Drop tower

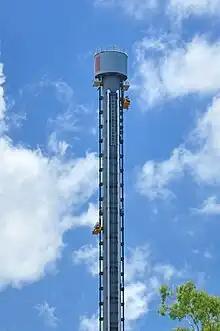
The Giant Drop at Dreamworld

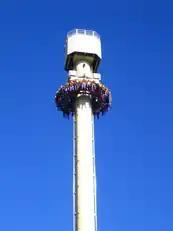
The High Fall at Movie Park Germany

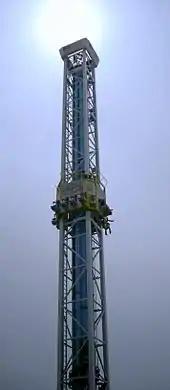
A drop tower at the Santa Cruz Beach Boardwalk entitled the "Double Shot"

A drop tower is a type of amusement park ride incorporating a central tower structure with one or more gondolas attached. In a typical modern configuration, each gondola carrying riders is lifted to the top of the tower and then released to free fall back down to ground level. This produces a feeling of weightlessness followed by rapid deceleration. A magnetic braking system, or a variation that relies on pistons and air pressure, is used to safely bring the gondola to a complete stop. One of the earliest drop towers configured as an amusement ride was a parachute ride that debuted at the 1939 New York World's Fair, which was inspired by paratrooper training devices used by the Soviet Union in the 1920s.